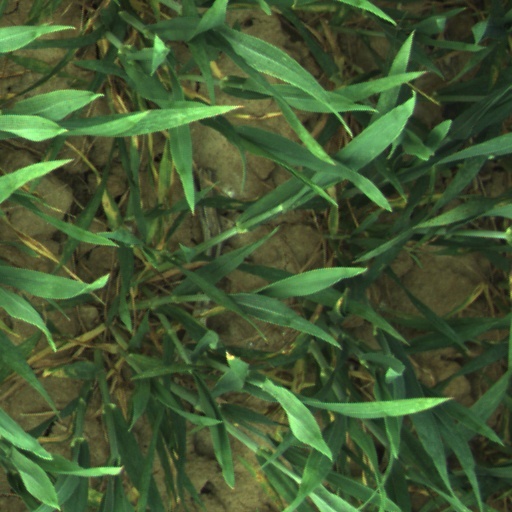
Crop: wheat